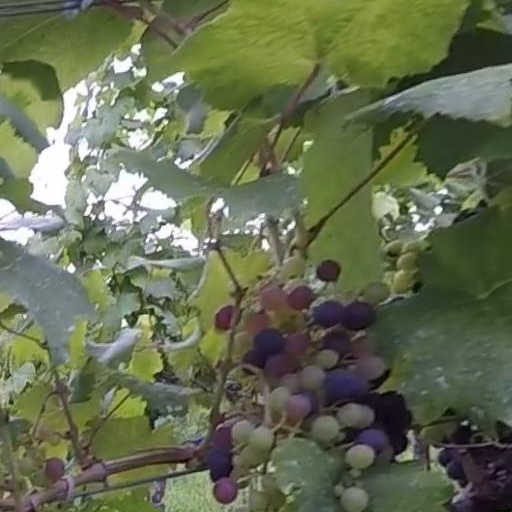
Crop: grape